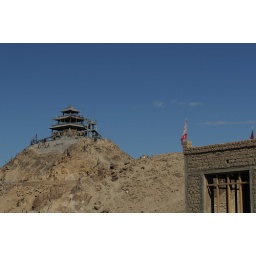
under construction with a blue sky background